Media in Cincinnati

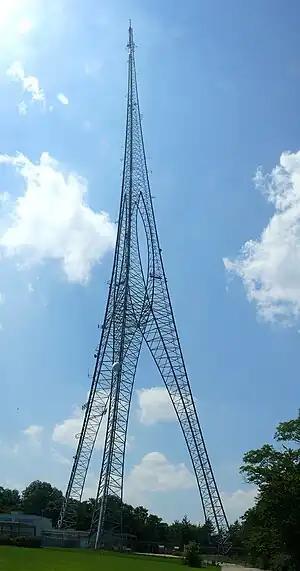
WSTR-TV "Star 64" and a number of radio stations broadcast from Star Tower, the 47th tallest tower in the world.

The 15-county Cincinnati metropolitan area (including Northern Kentucky and Southeast Indiana) is the 36th largest local television market in the United States, with an estimated 868,900 television-viewing households and cable penetration at 56.5% .